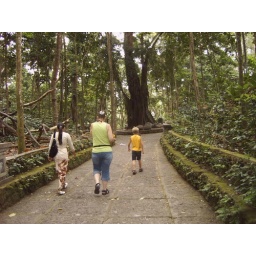
monkey forest in ubud